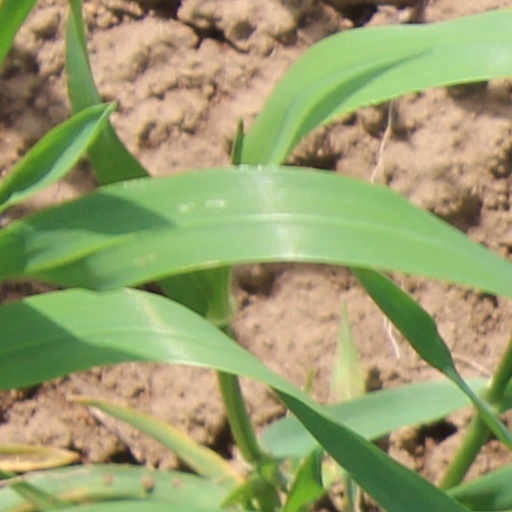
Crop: wheat